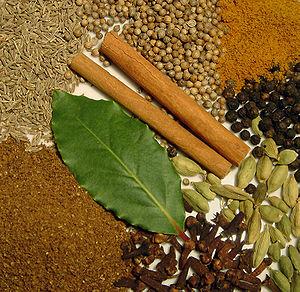
Plusieurs mélanges d'épices sont utilisés en gastronomie, pour associer les propriétés gustatives ou produire un effet esthétique. Cette liste ne recense pas les mélanges exclusivement ou majoritairement à base d'herbes.
Le garam masala est un mélange d'épices torréfiées et réduites en poudre, originaire de l'Inde. En hindi, garam signifie « chaud » et masala « mélange ». La cuisine indienne ayant eu une influence importante sur la gastronomie réunionnaise et la gastronomie mauricienne, on retrouve ce mélange à La Réunion, sous le nom de « massalé », et à l'Île Maurice sous le nom de « massala ».